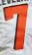
Number: 7